Eaux-Bonnes

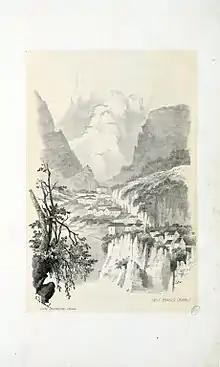
Eaux-Bonnes in 1843, by Eugène de Malbos.

Nearby to the north-west on the Surcou road, is the impressive villa Cockade, the construction of which is detailed in Dornford Yates's novel "The House That Berry Built".